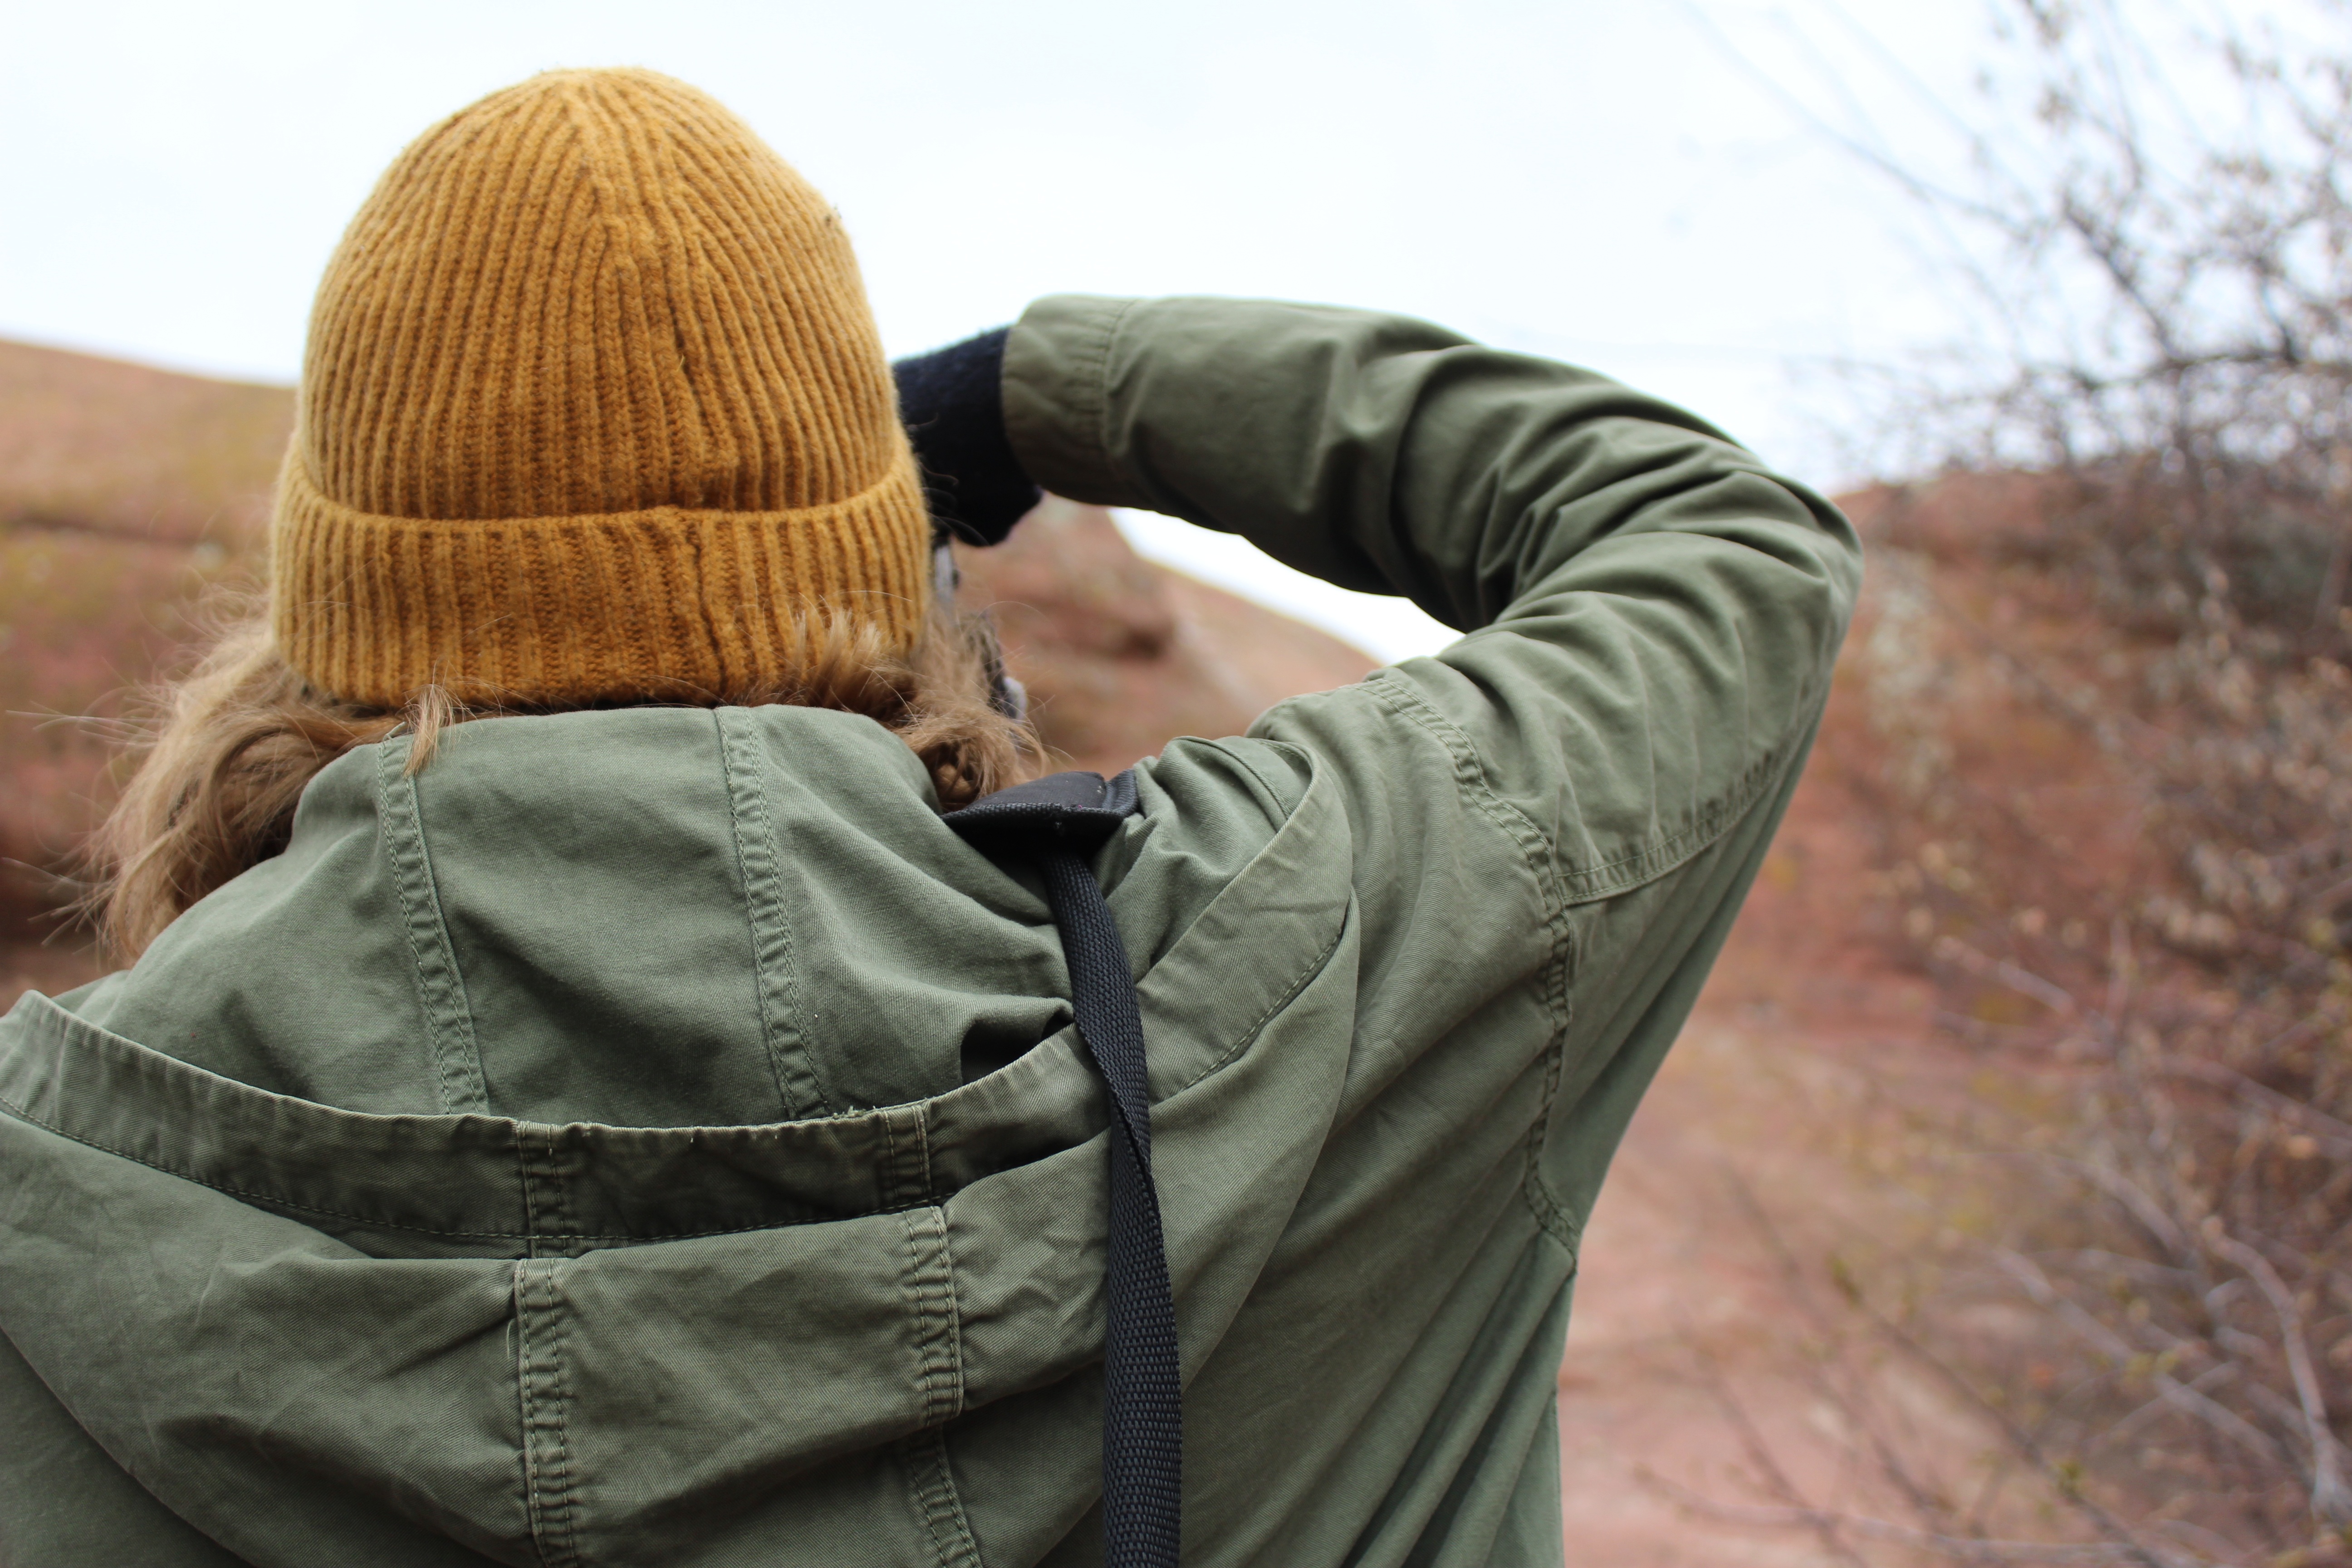
man, outdoor, person, girl, woman, camera, photography, photographer, hill, adventure, photo, summer, vacation, travel, male, female, young, spring, army, child, hat, clothing, yellow, tourism, lifestyle, holding, outerwear, close up, fun, happy, women, toddler, cap, picture, digital, self, photographing, taking, interaction, taking pictures